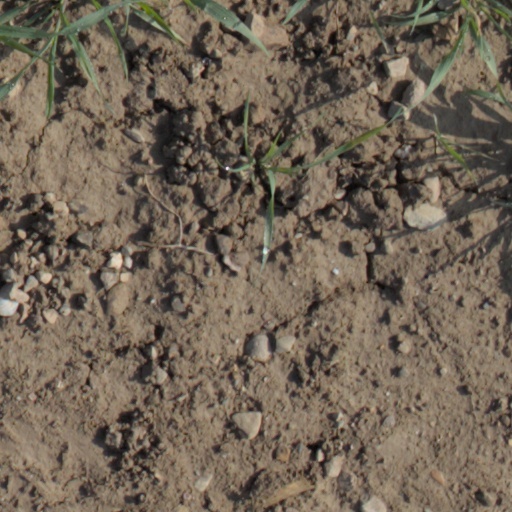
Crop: wheat